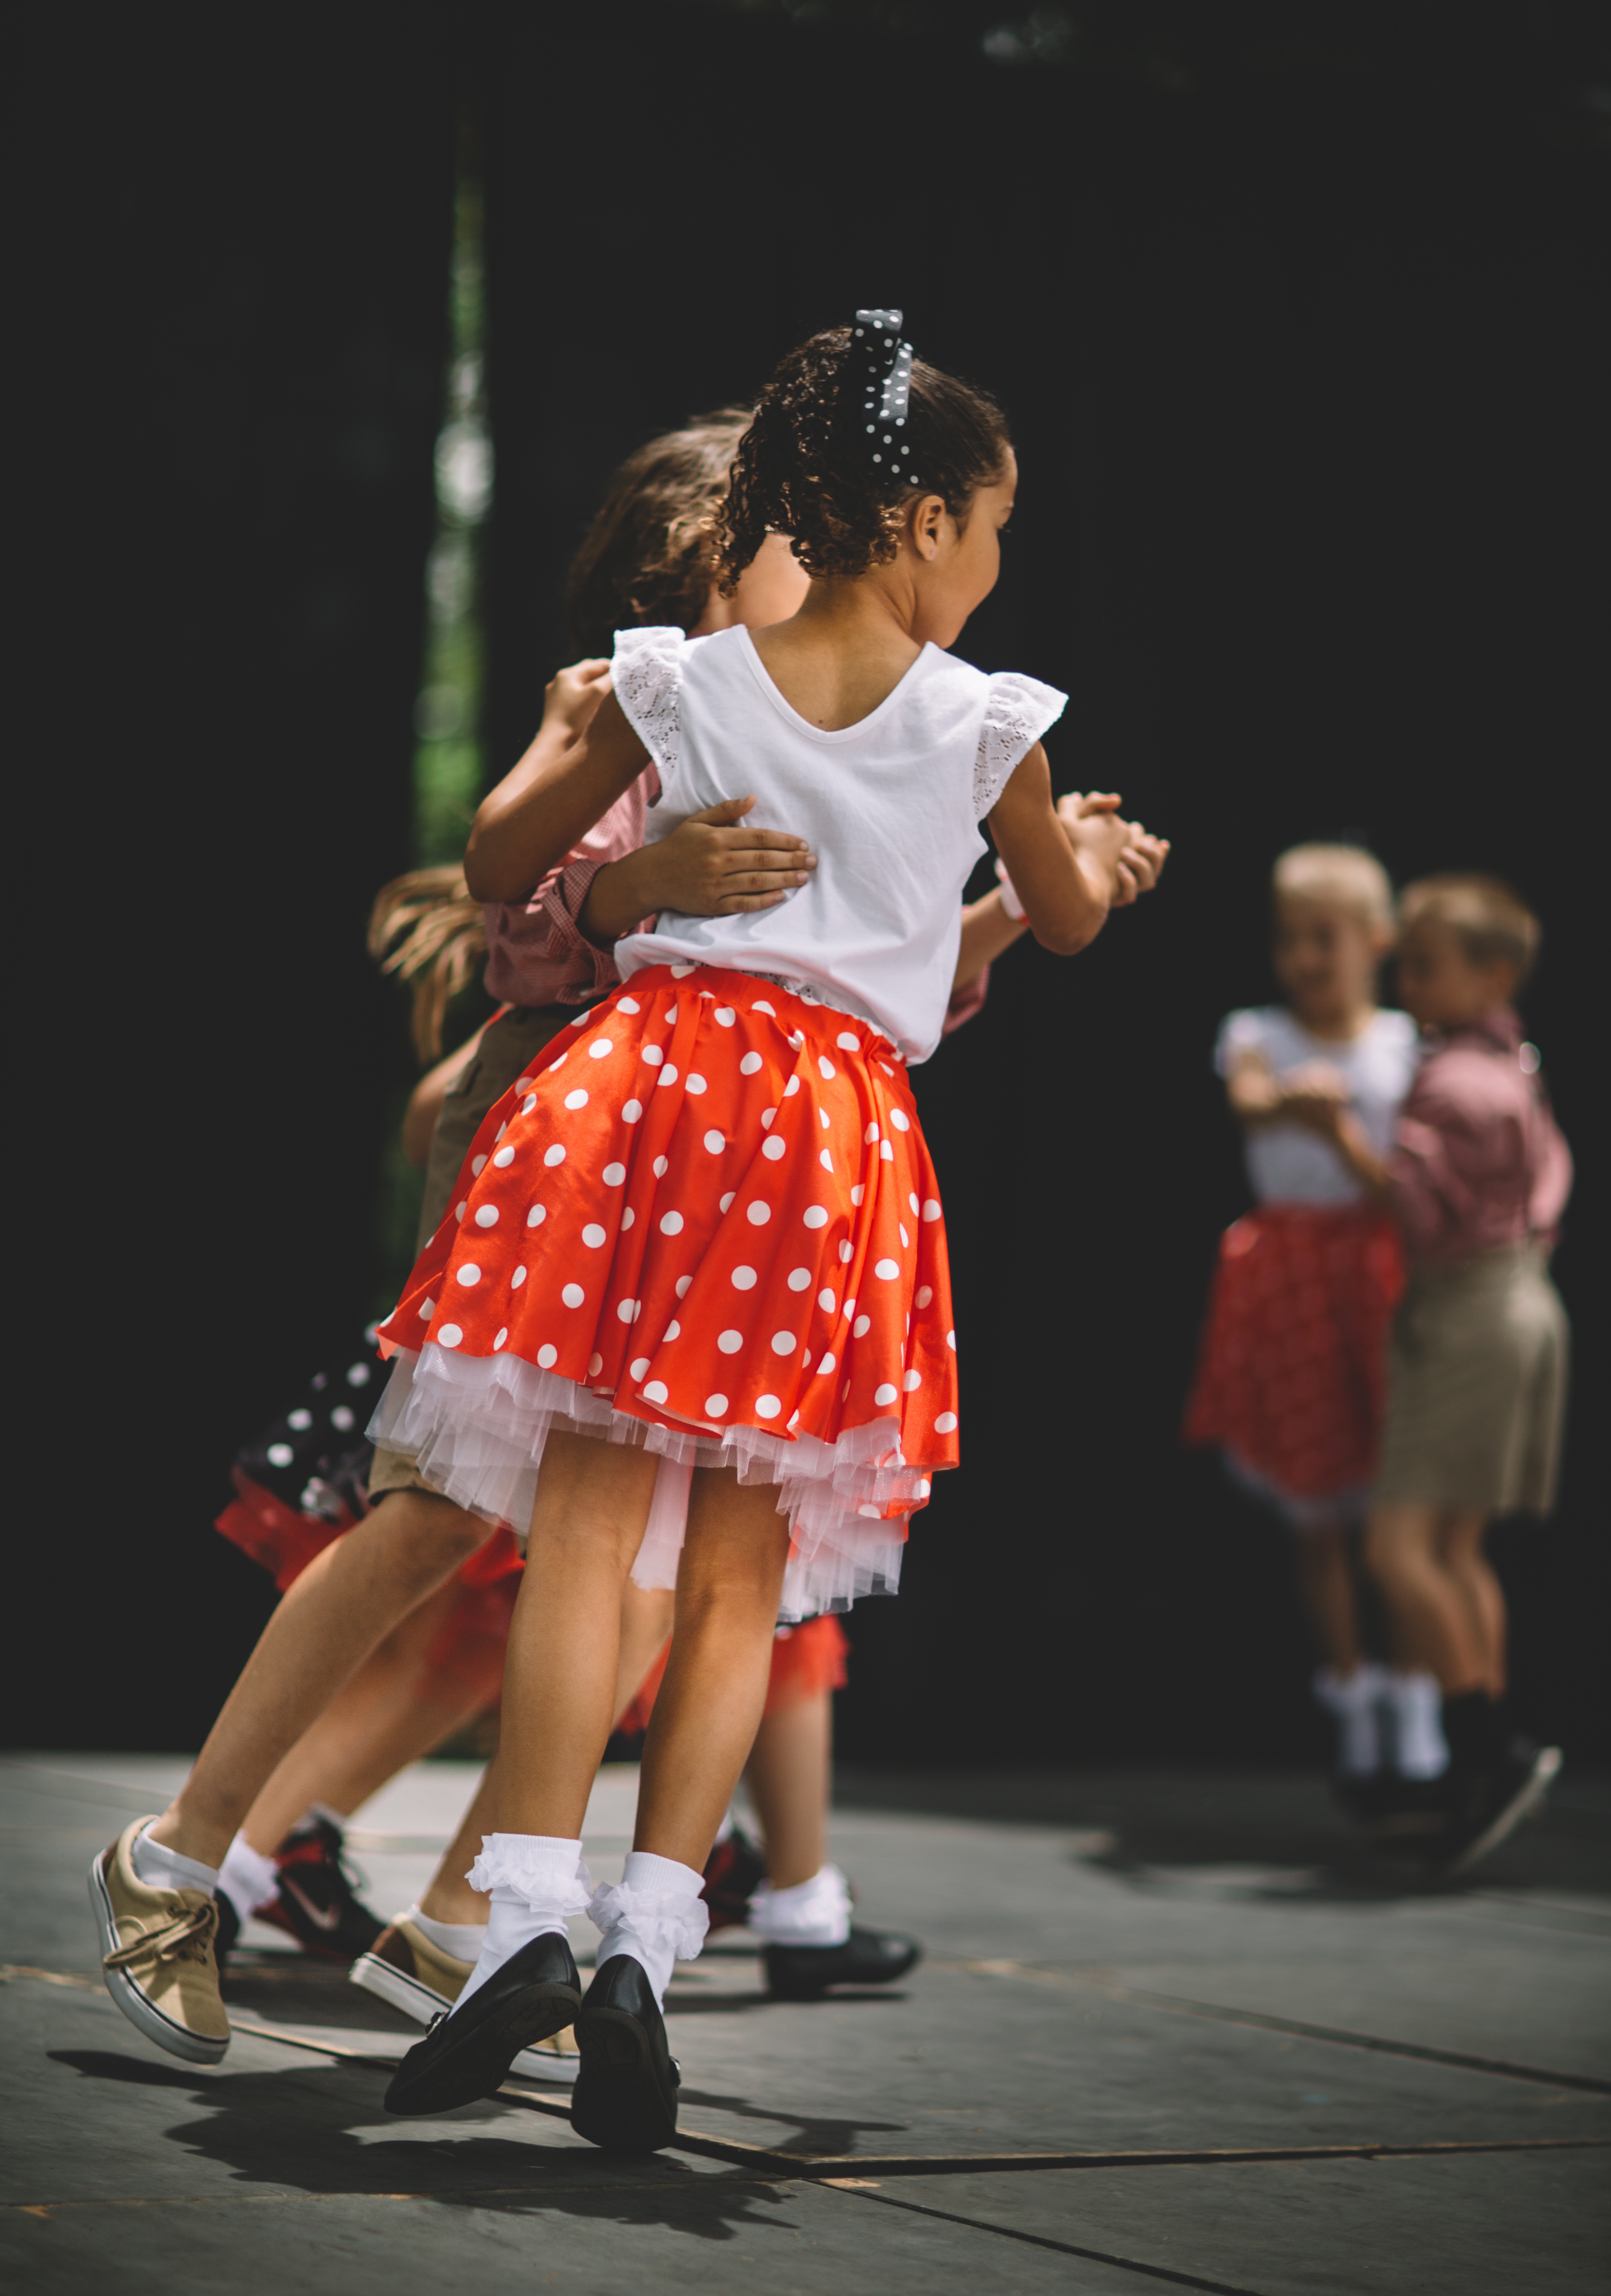
dance, performance art, sports, event, entertainment, performing arts, folk dance, team sport, musical theatre